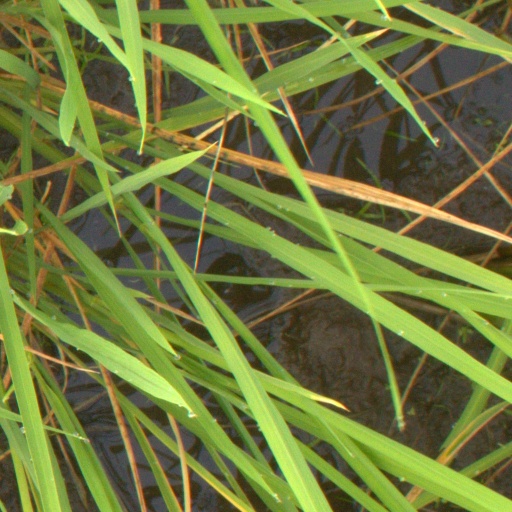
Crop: rice